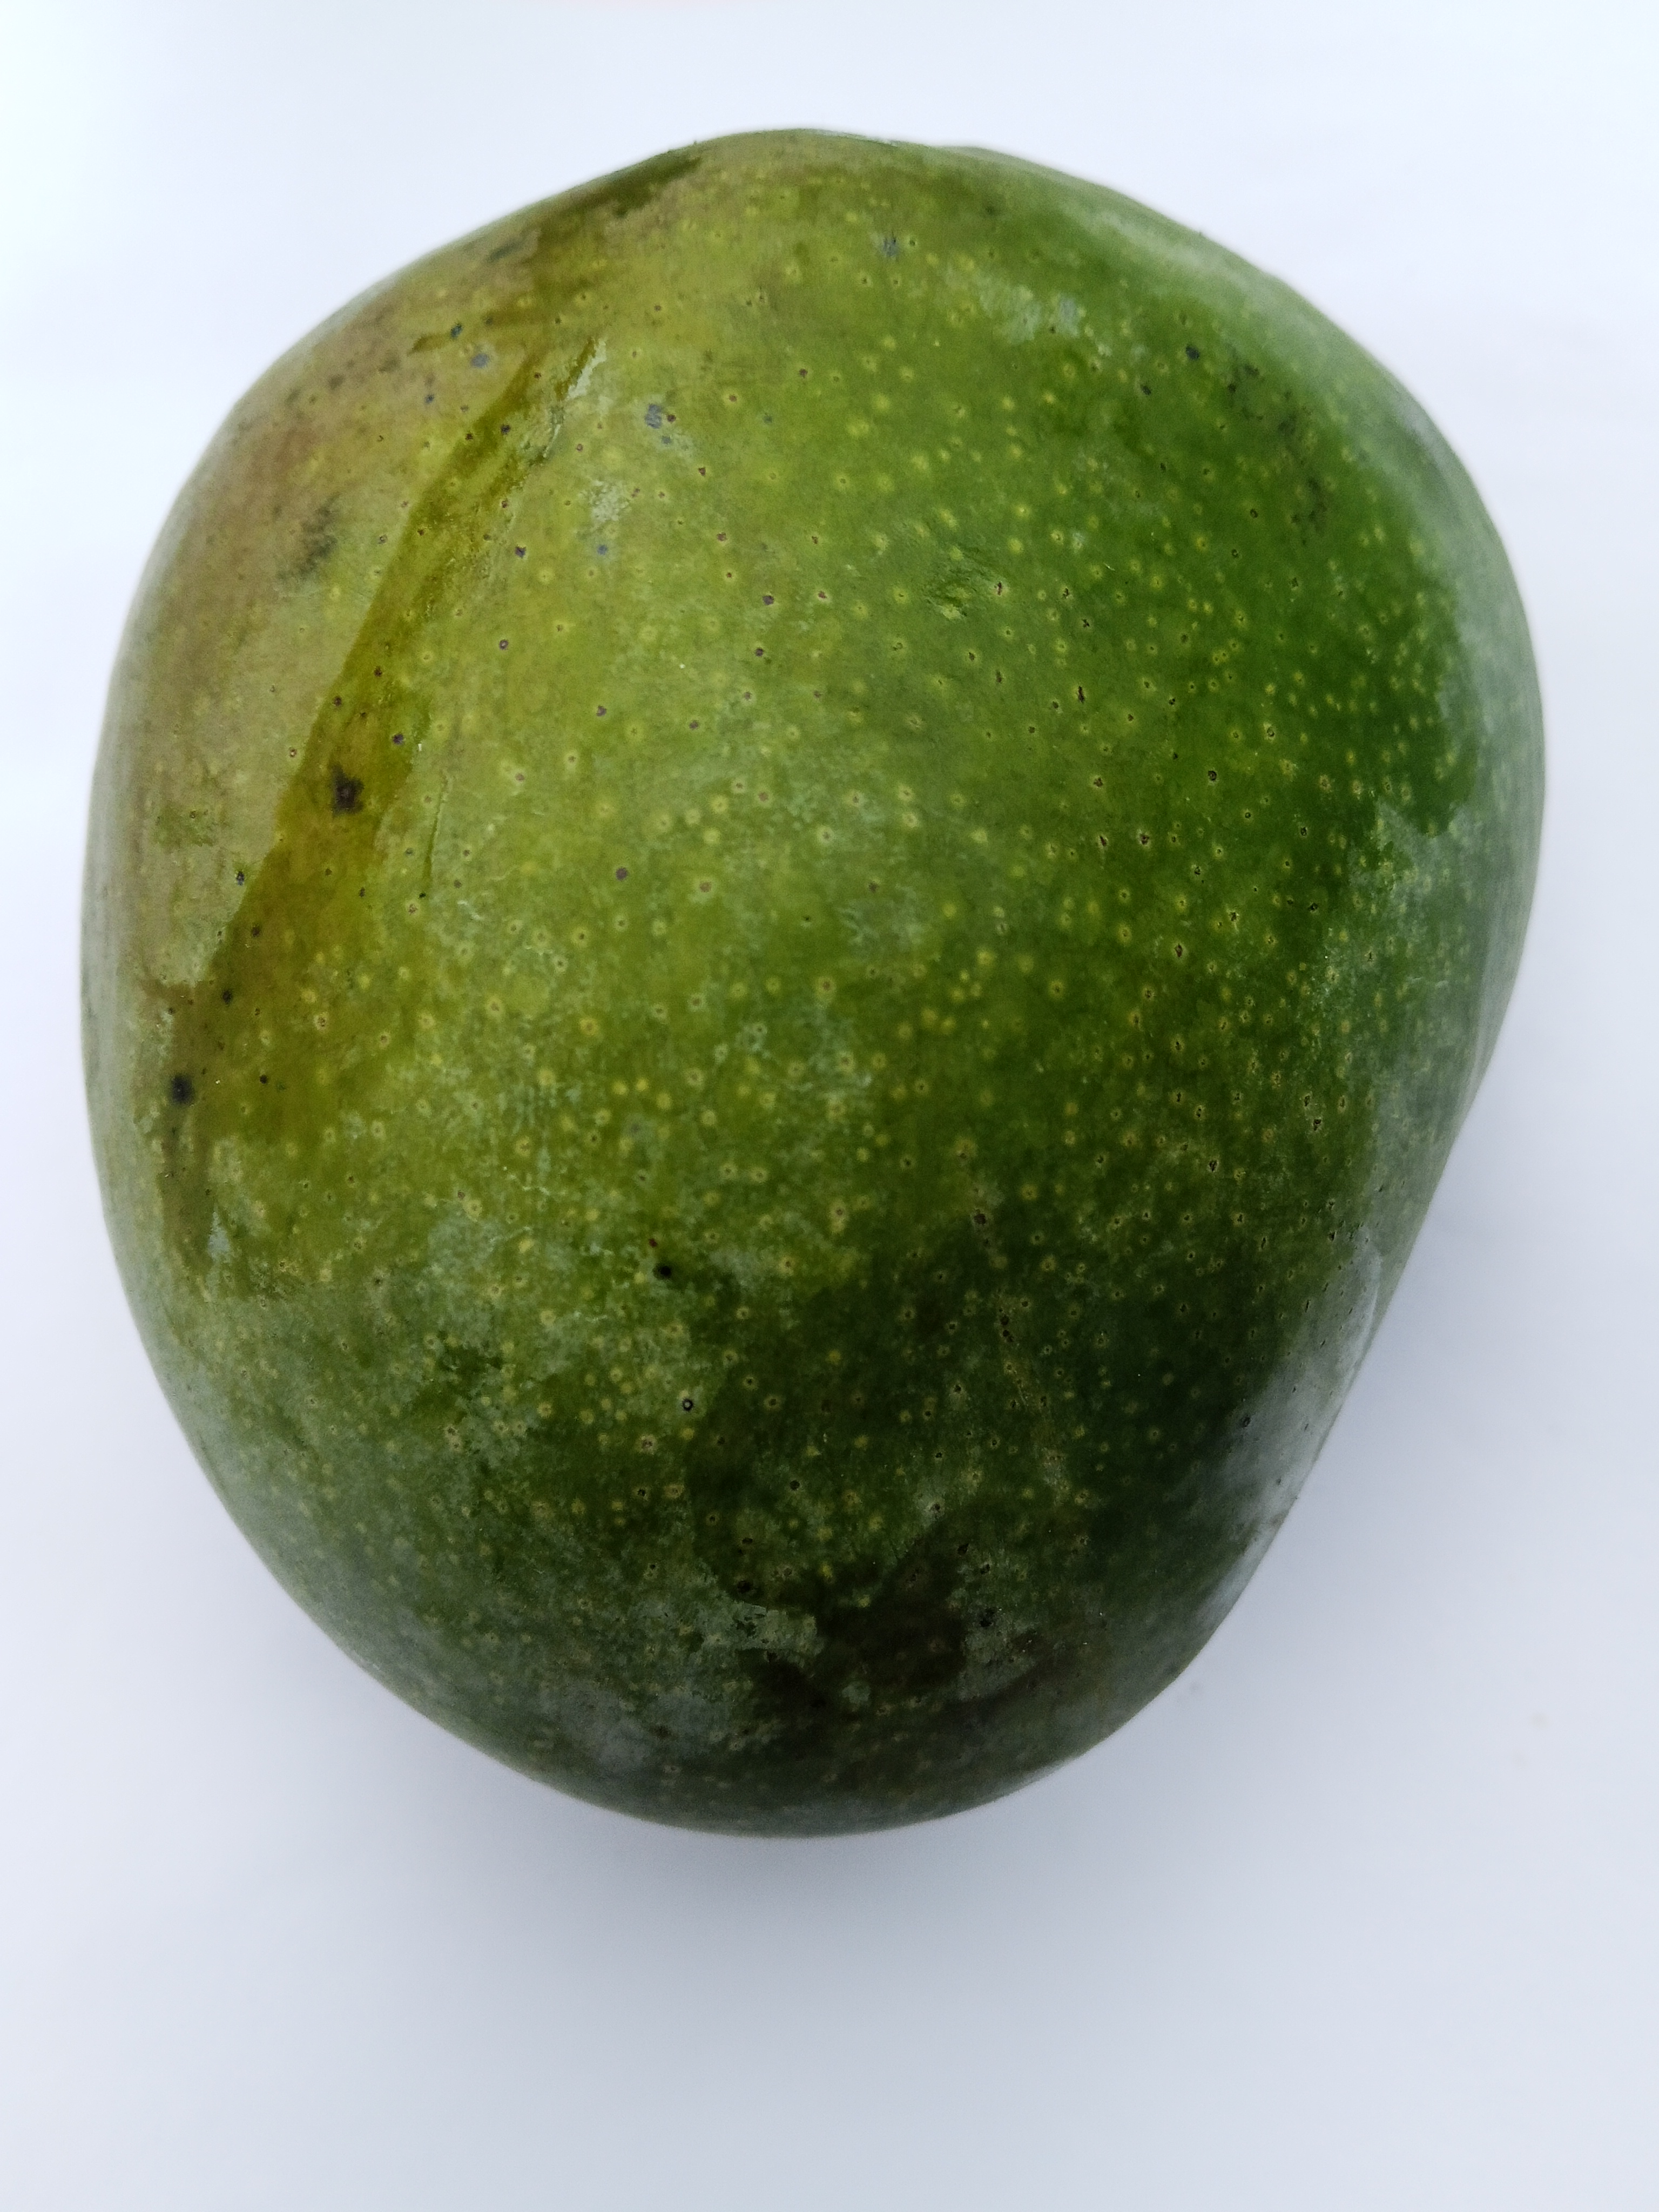
Mango variety: Bari 4